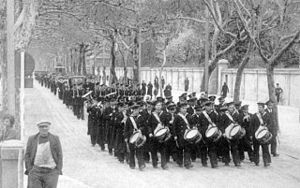
Psilanderaffæren / Baggrund / Klargøring og prøvesejlads
Italiensk tamburkorps og hæderskompagni leder processionen på vej til en mindegudstjeneste for den dræbte telegrafist, korporal Erik Larsson i La Spezia.
Psilanderaffæren var en episode, der indtraf i Skálafjørður nær Tórshavn på Færøerne under 2. verdenskrig den 20. juni 1940, hvor de fire svenske destroyere HMS Psilander, HMS Puke, HMS Romulus og HMS Remus blev tilbageholdt af Royal Navy. På dette tidspunkt var Danmark besat af Tyskland og England havde besat Færøerne. Tilbageholdelsen fandt sted, da briterne frygtede, at Tysklands Kriegsmarine ville beslaglægge dem og tage dem i tysk tjeneste, når de forlod Nordsøen.